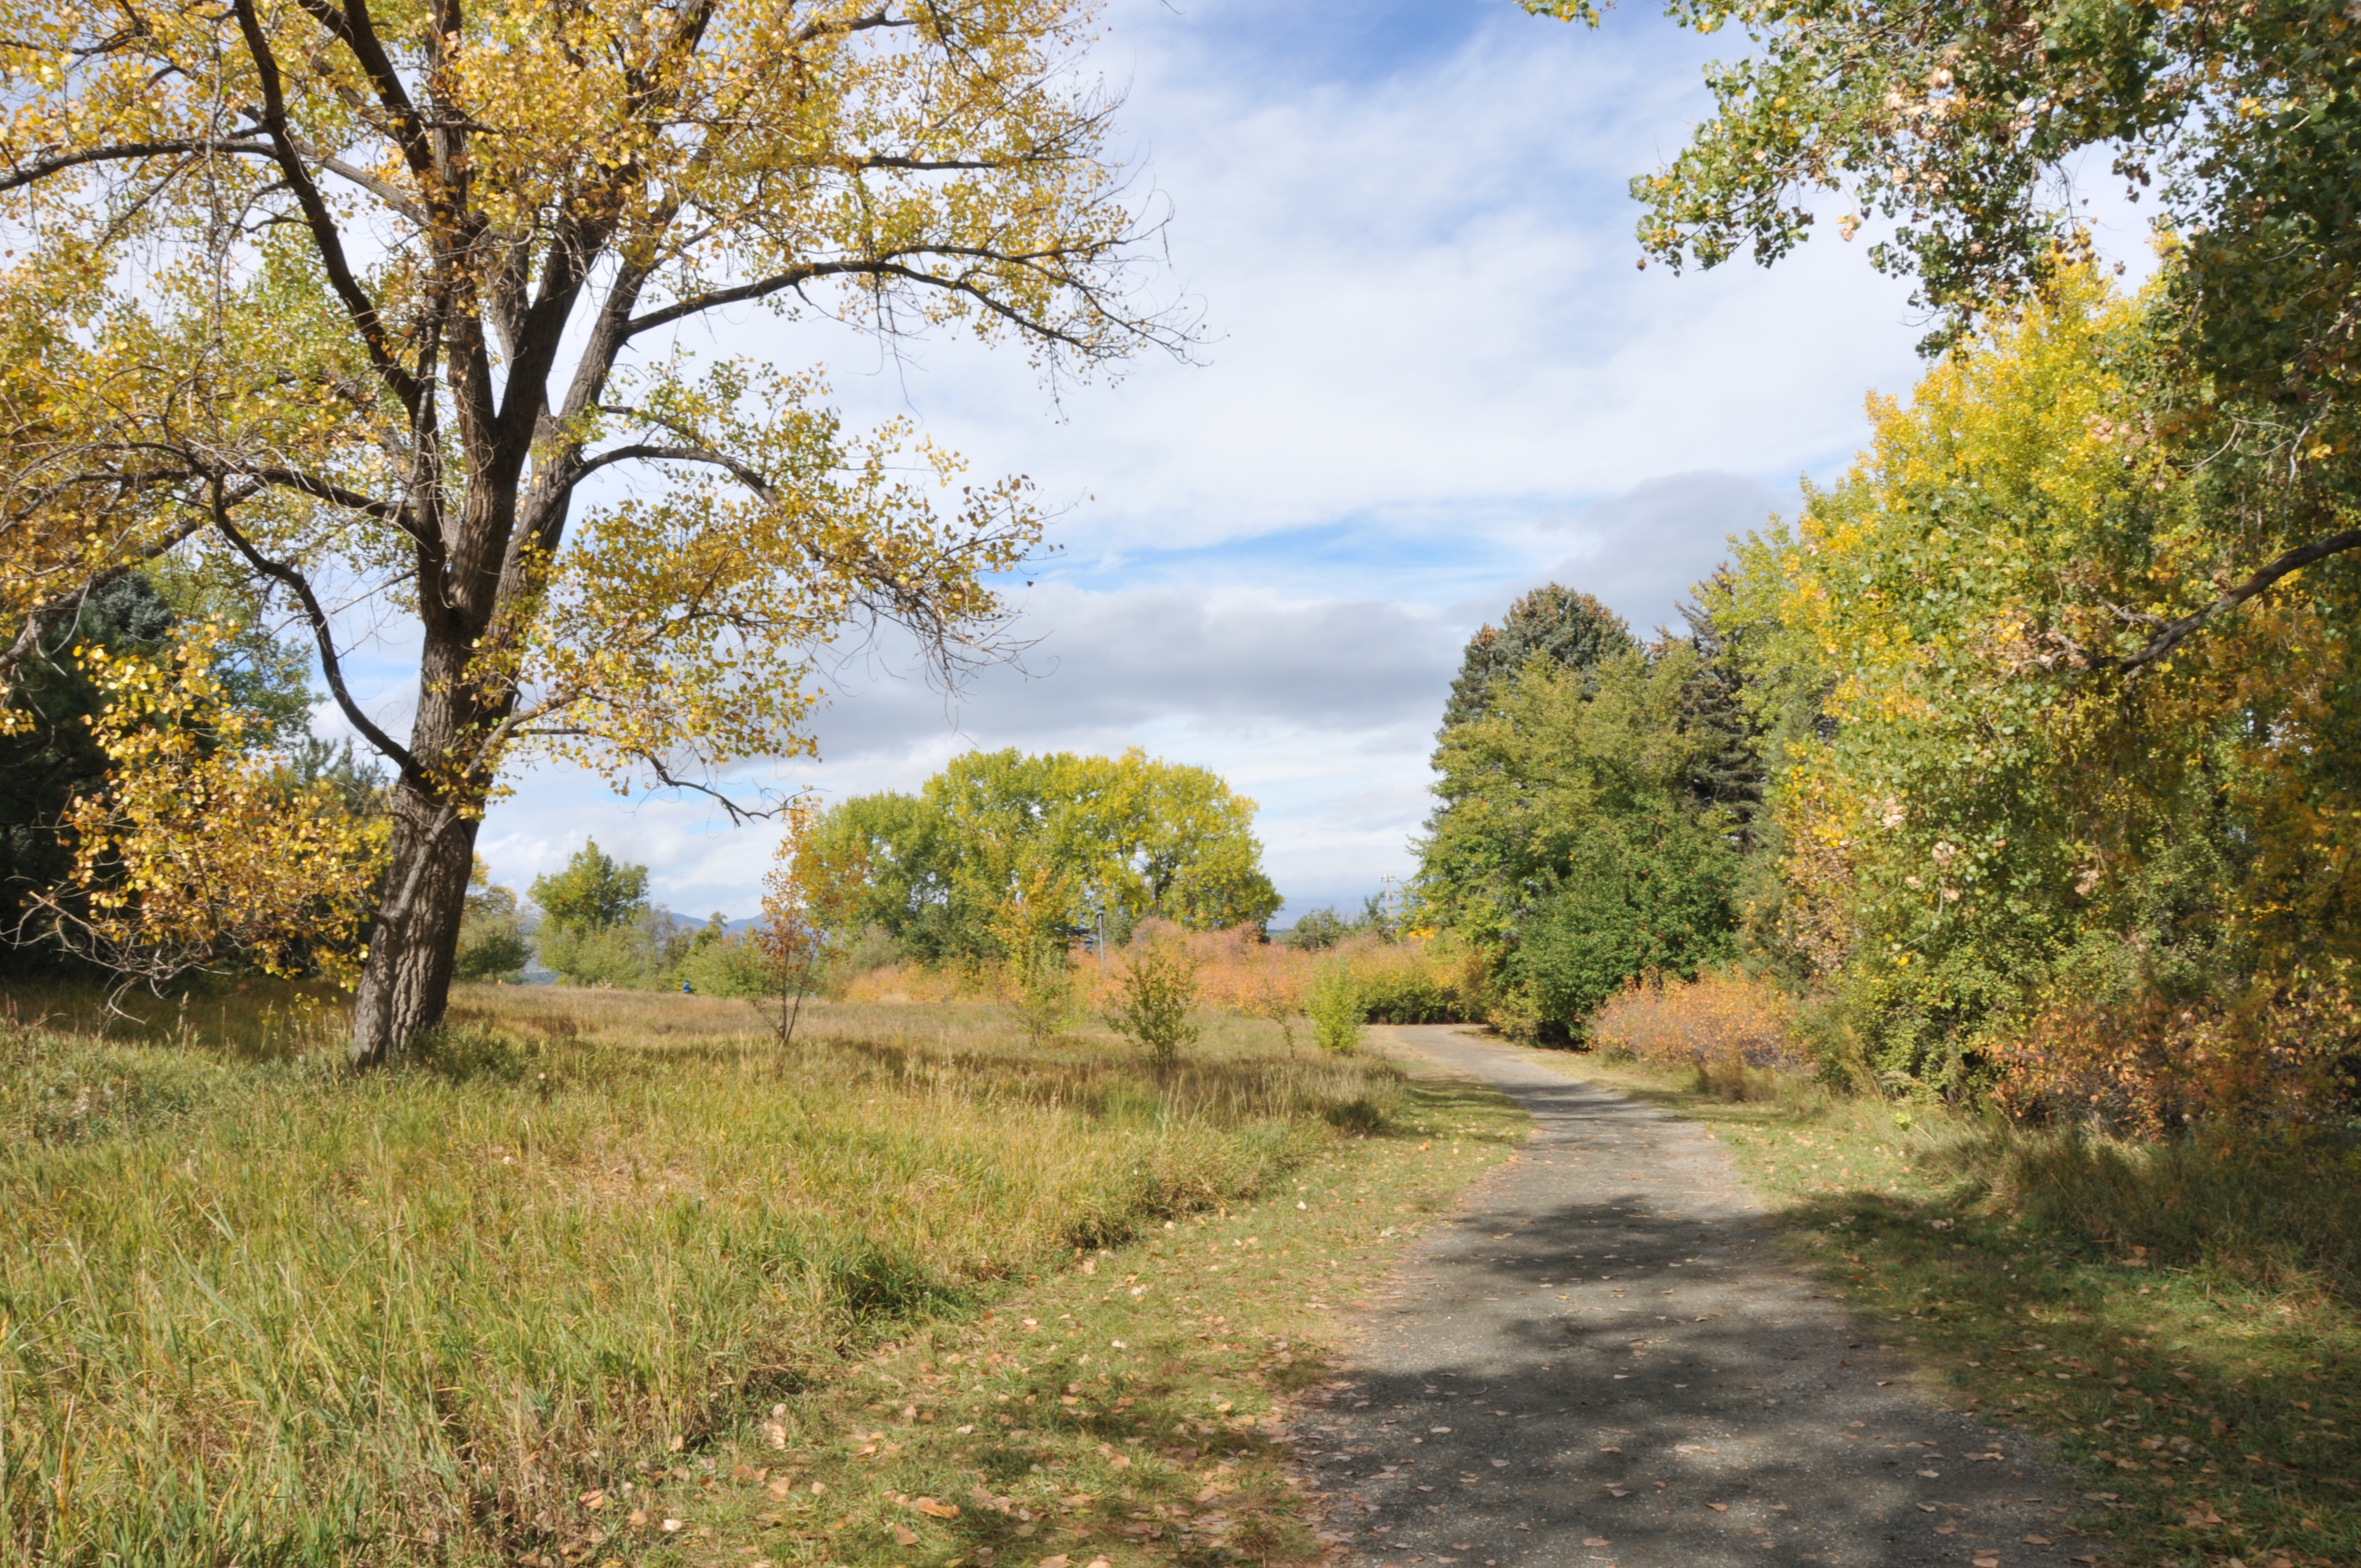
autumn, color, fall, foliage, trees, scenic, nature, landscape, natural landscape, tree, natural environment, nature reserve, vegetation, sky, biome, grass, woodland, wilderness, sunlight, leaf, pasture, meadow, rural area, woody plant, road, trail, forest, land lot, grassland, plant, real estate, wildlife, dirt road, thoroughfare, prairie, state park, branch, temperate broadleaf and mixed forest, path, plain, hill, deciduous